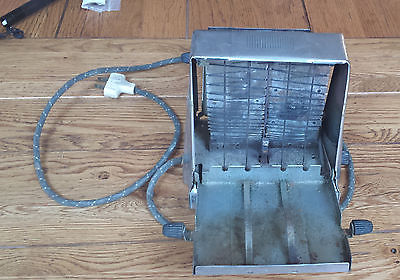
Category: toaster